Adele Mara

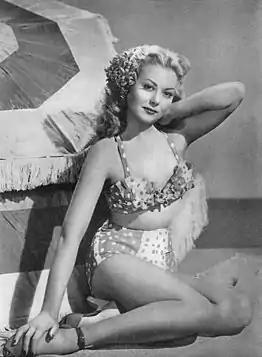

Under the professional name of Adele St. Mara, she won a contract with Columbia Pictures and gained experience in the studio's "B" features and comedy shorts. She soon shortened her name to Adele Mara. One of Mara's early roles was as a receptionist in the Three Stooges film "I Can Hardly Wait". Mara and Leslie Brooks played the sisters of Rita Hayworth's character in the Fred Astaire film "You Were Never Lovelier". In "Alias Boston Blackie" (1942), she plays the leading female role, as the sister of an escaped and wrongfully accused convict.